Kristopher Battles

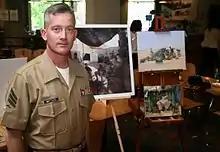
Sgt. Battles stands in front of some of his paintings.

"Go to war, do art" is the motto of a Marine combat artist. The mission is to capture images of war on canvases and sketchpads.